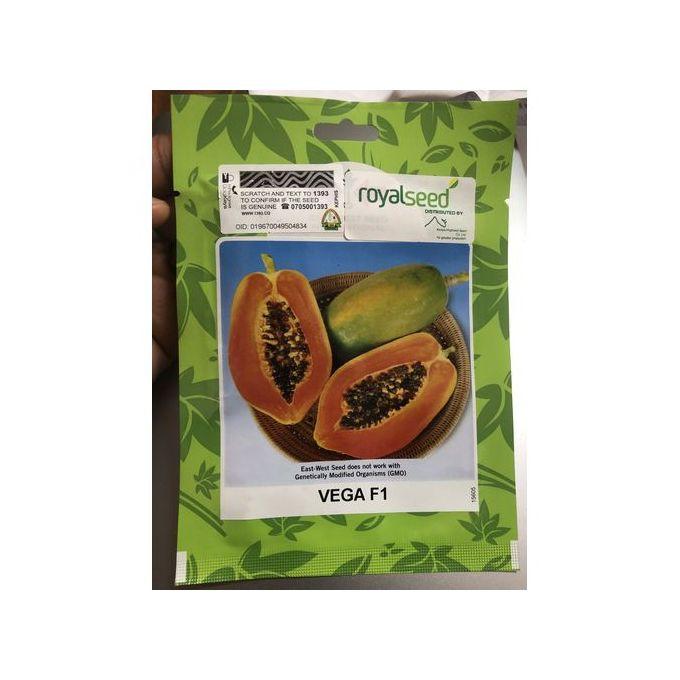
Mbegu zinazotumika kupanda bidhaa aina ya mapapai, zikiwa katika kasha la plastiki, zikiwa zimehifadhiwa humo tayari kwa kuuzwa ama kupelekwa moja kwa moja shambani.